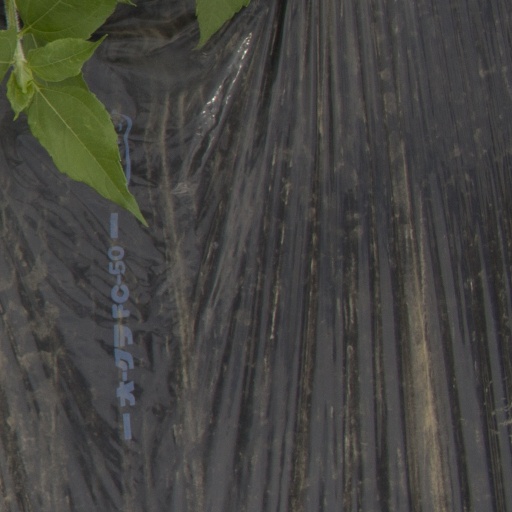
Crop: Jerusalem artichoke